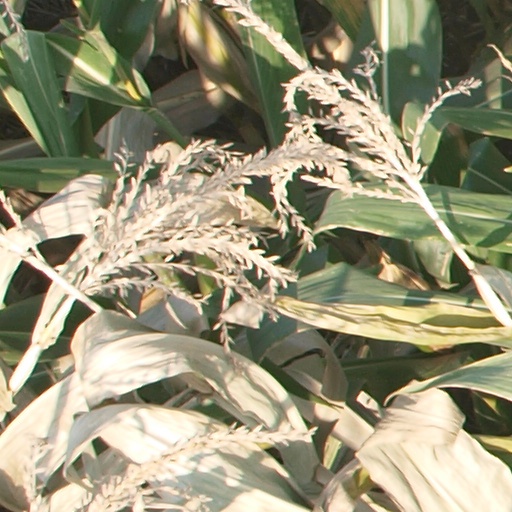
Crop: maize; corn